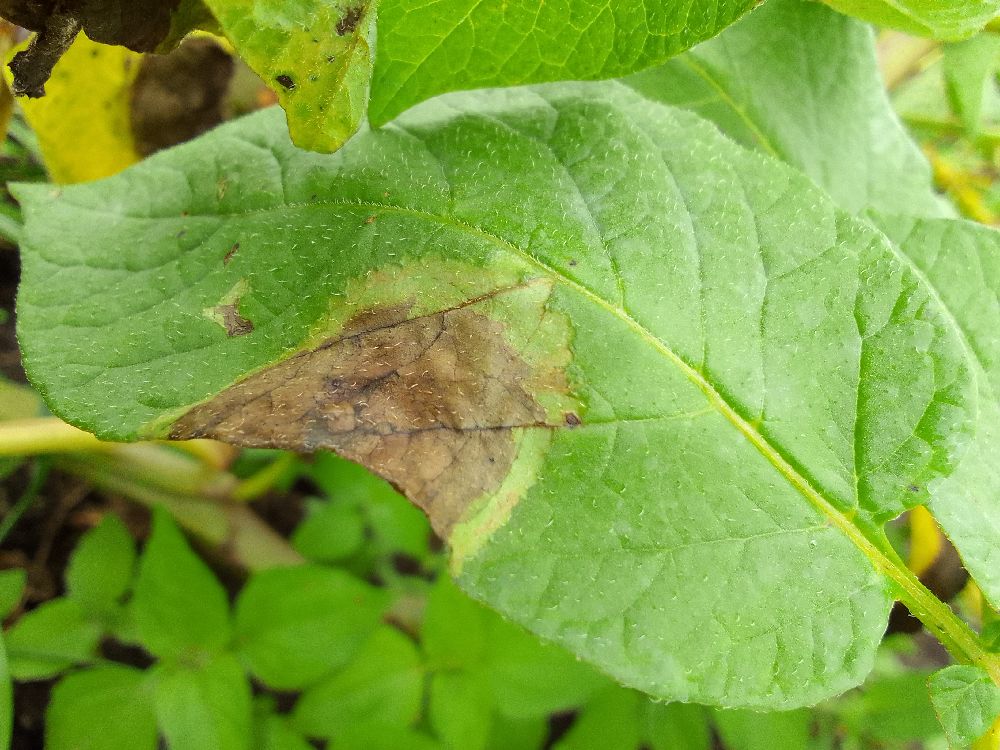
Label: Late blight